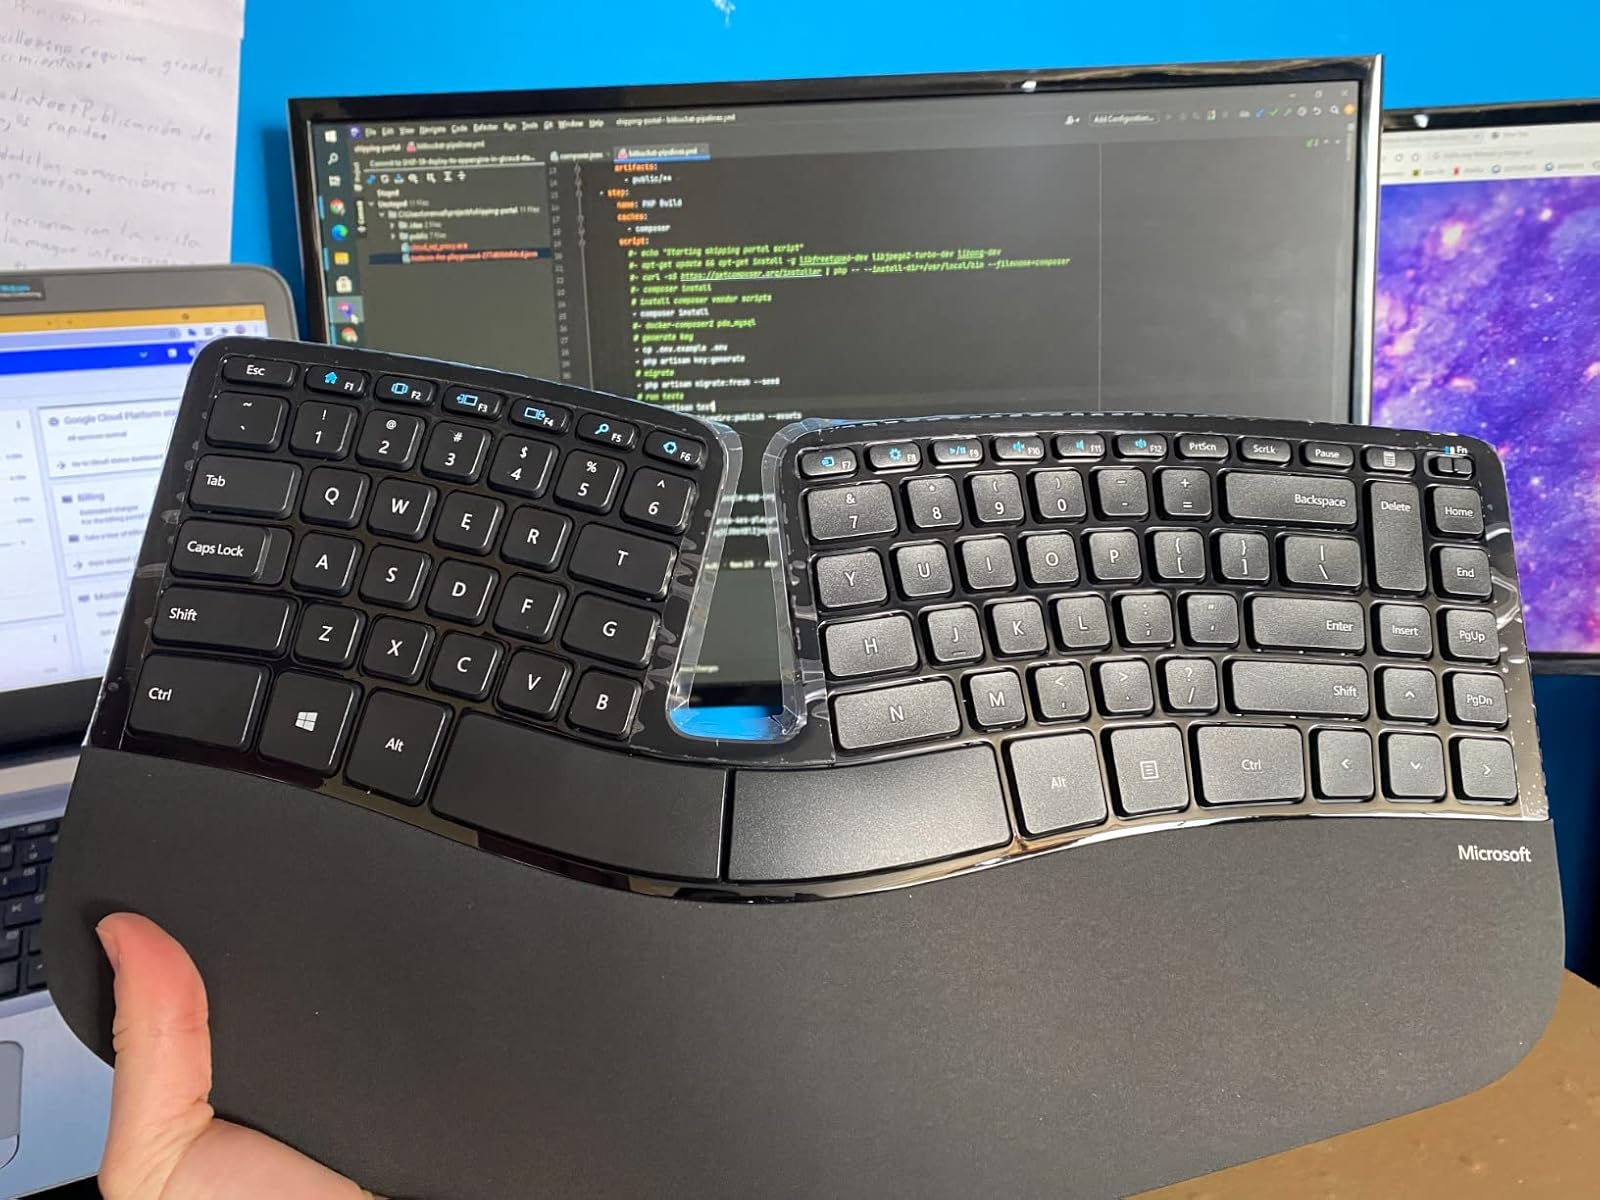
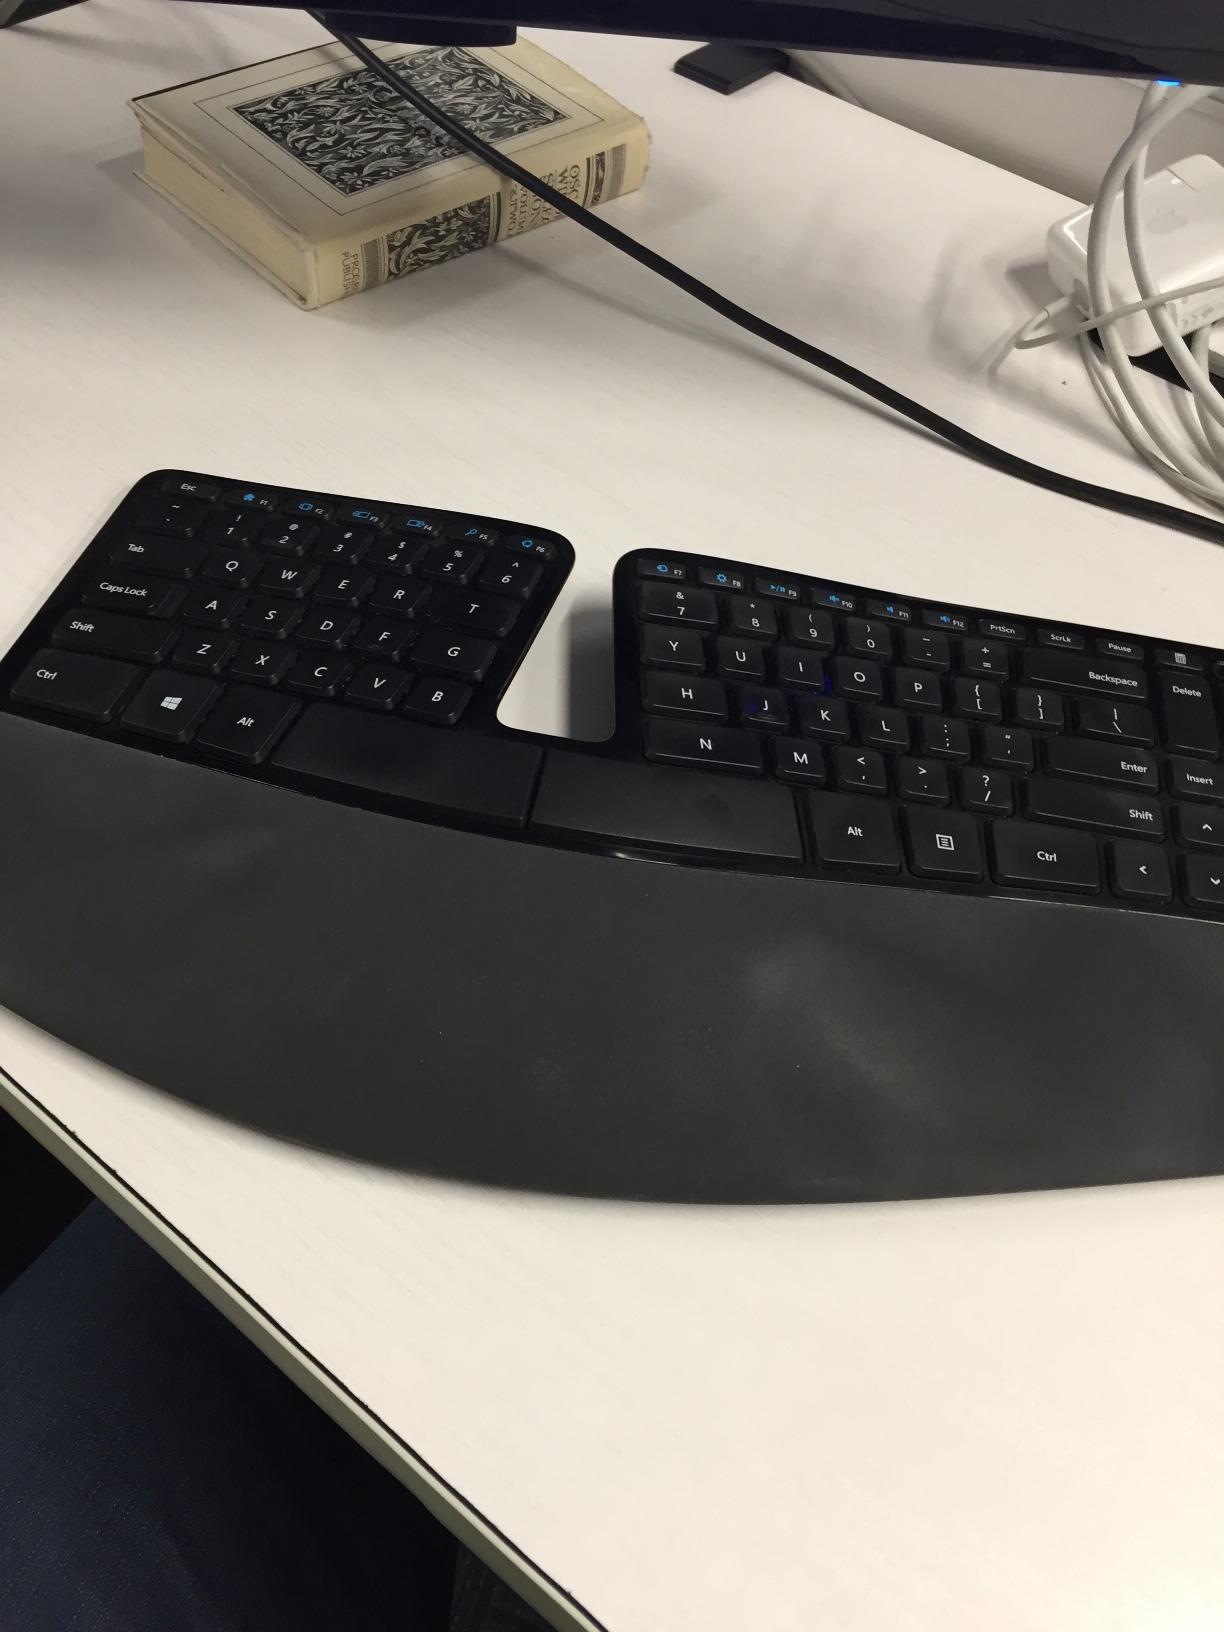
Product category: keyboard
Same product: yes